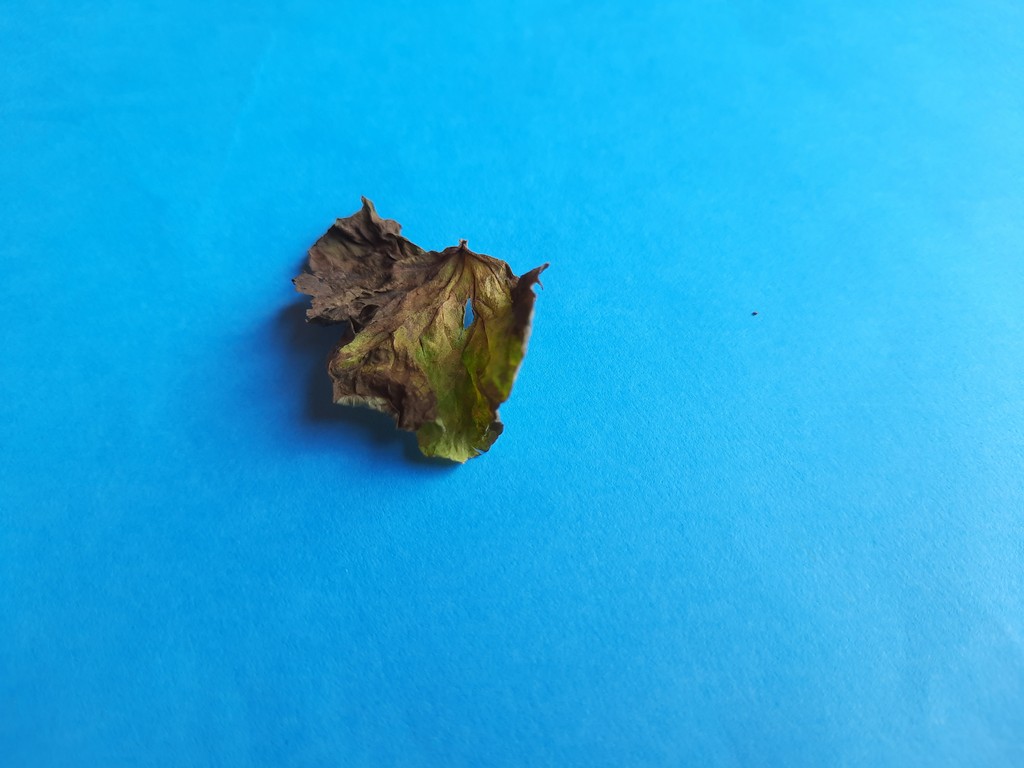
Label: Dried